Question: Please indicate a possible affordance area of the snowboard that can be used for carrying
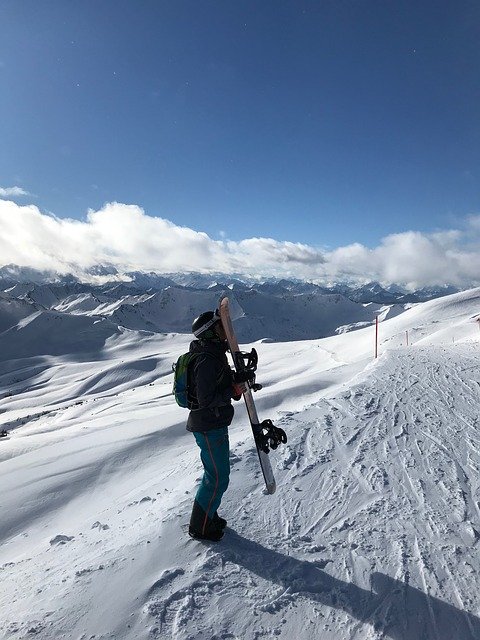
Answer: [217.744, 300.752, 280.301, 490.827]